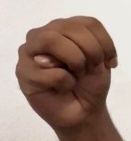
ASL sign: M